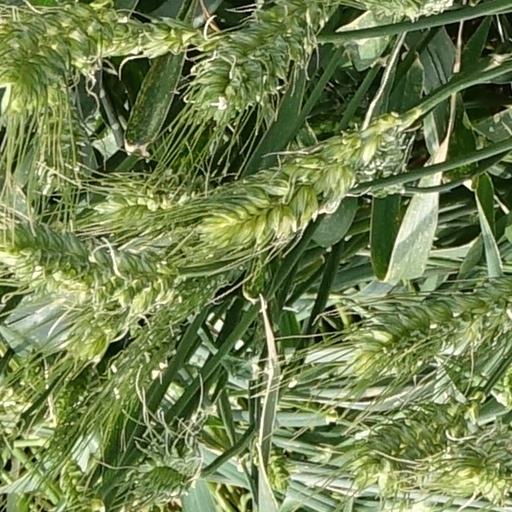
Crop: wheat